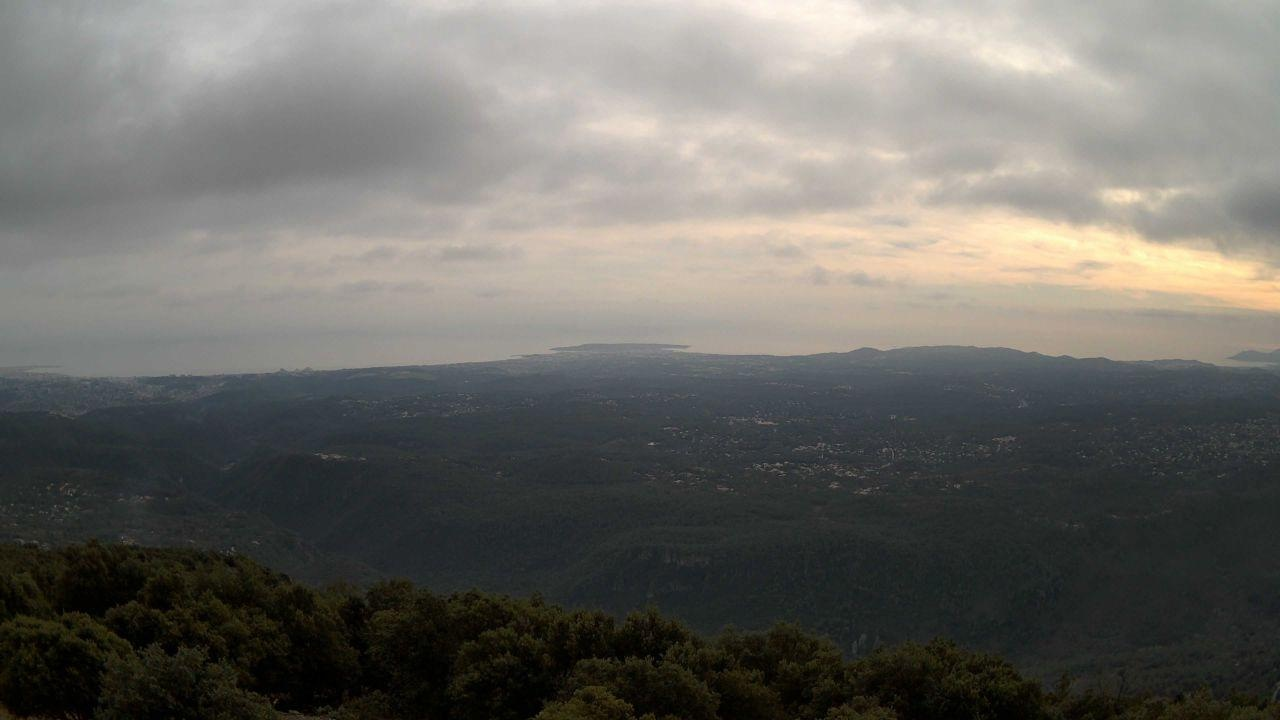
Fire: no
Smoke: no